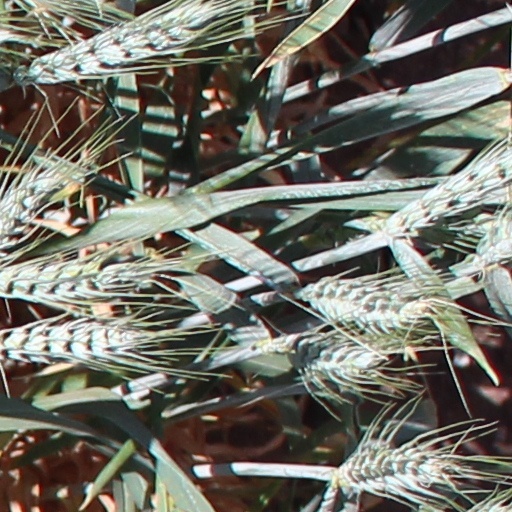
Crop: wheat